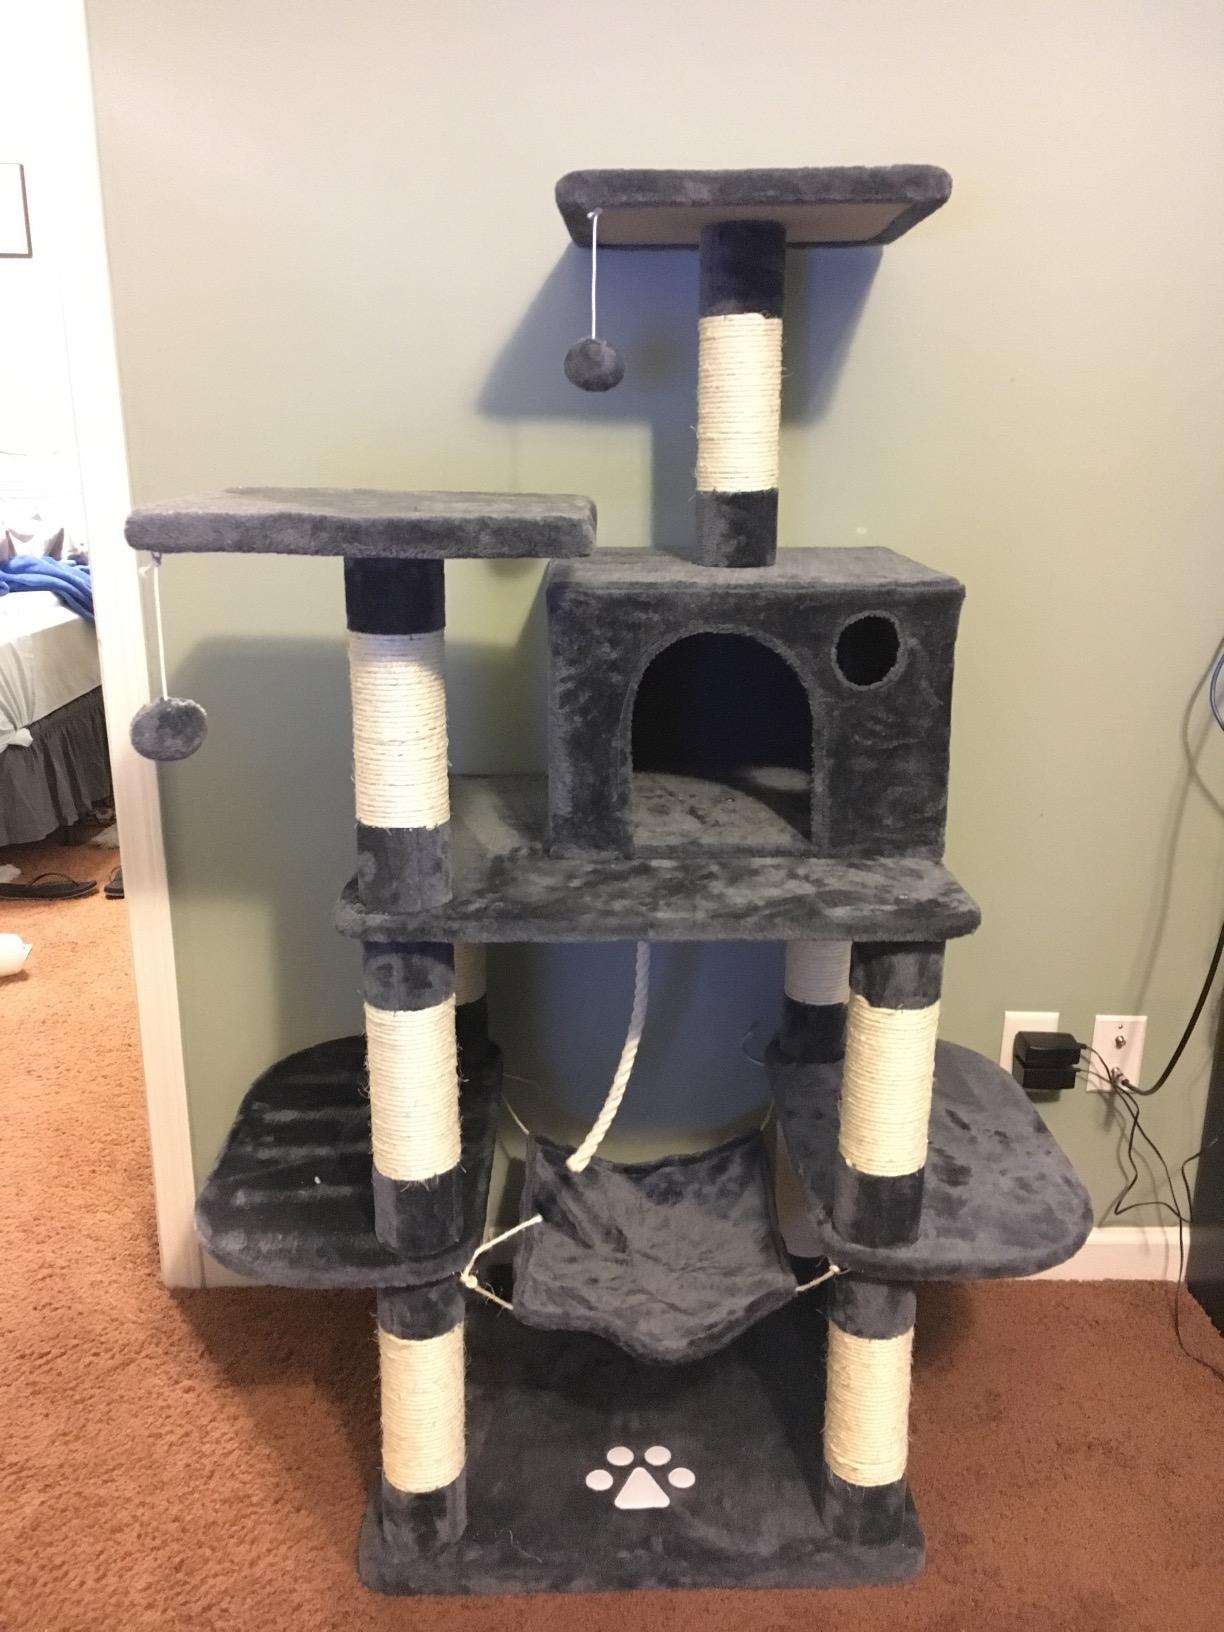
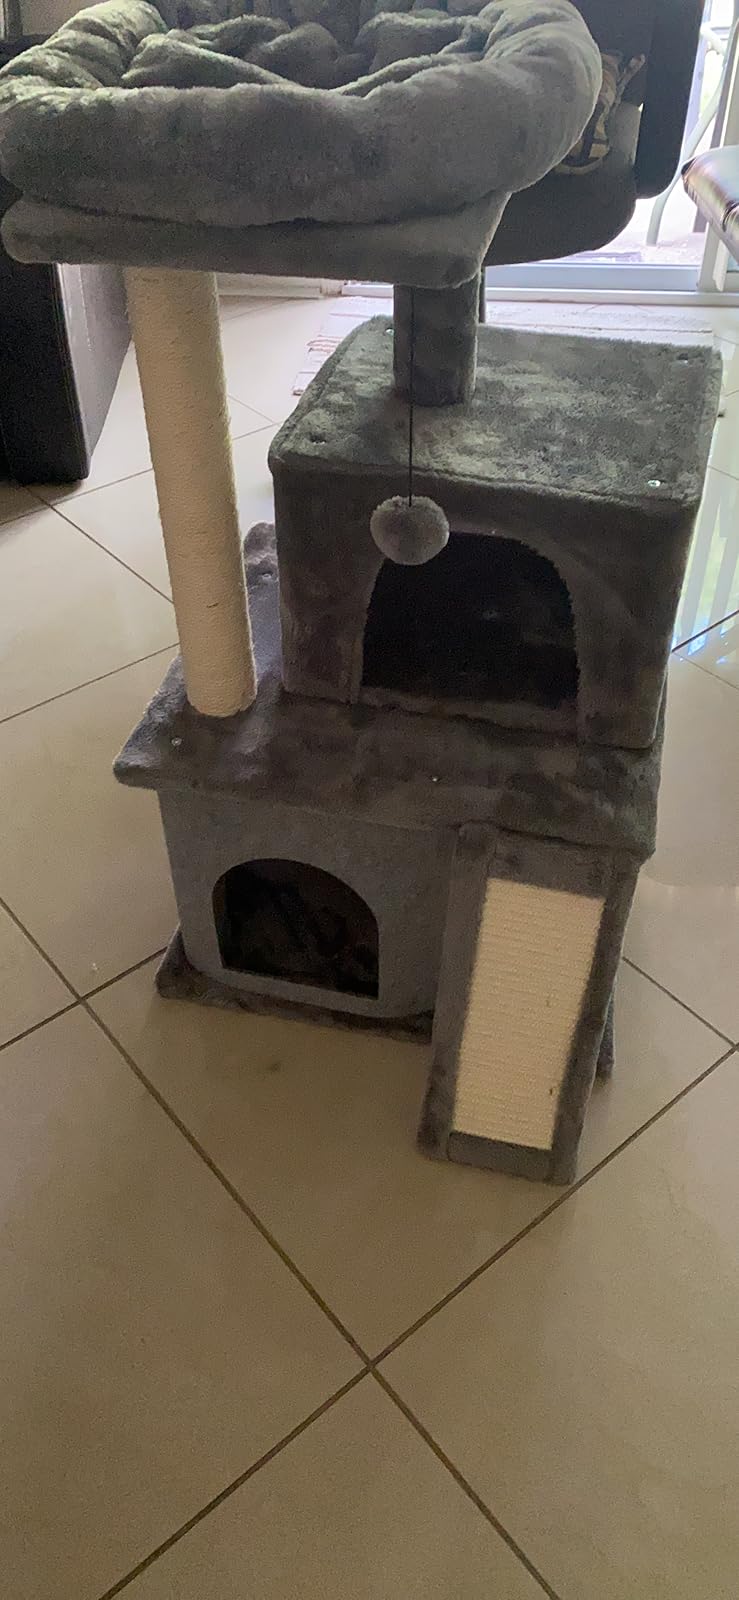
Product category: items_cat tree
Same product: no